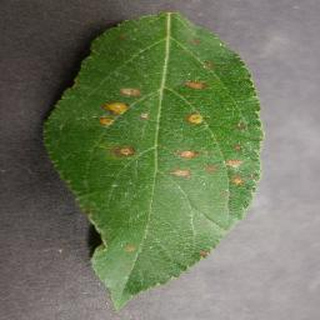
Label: apple_cedar_apple_rust